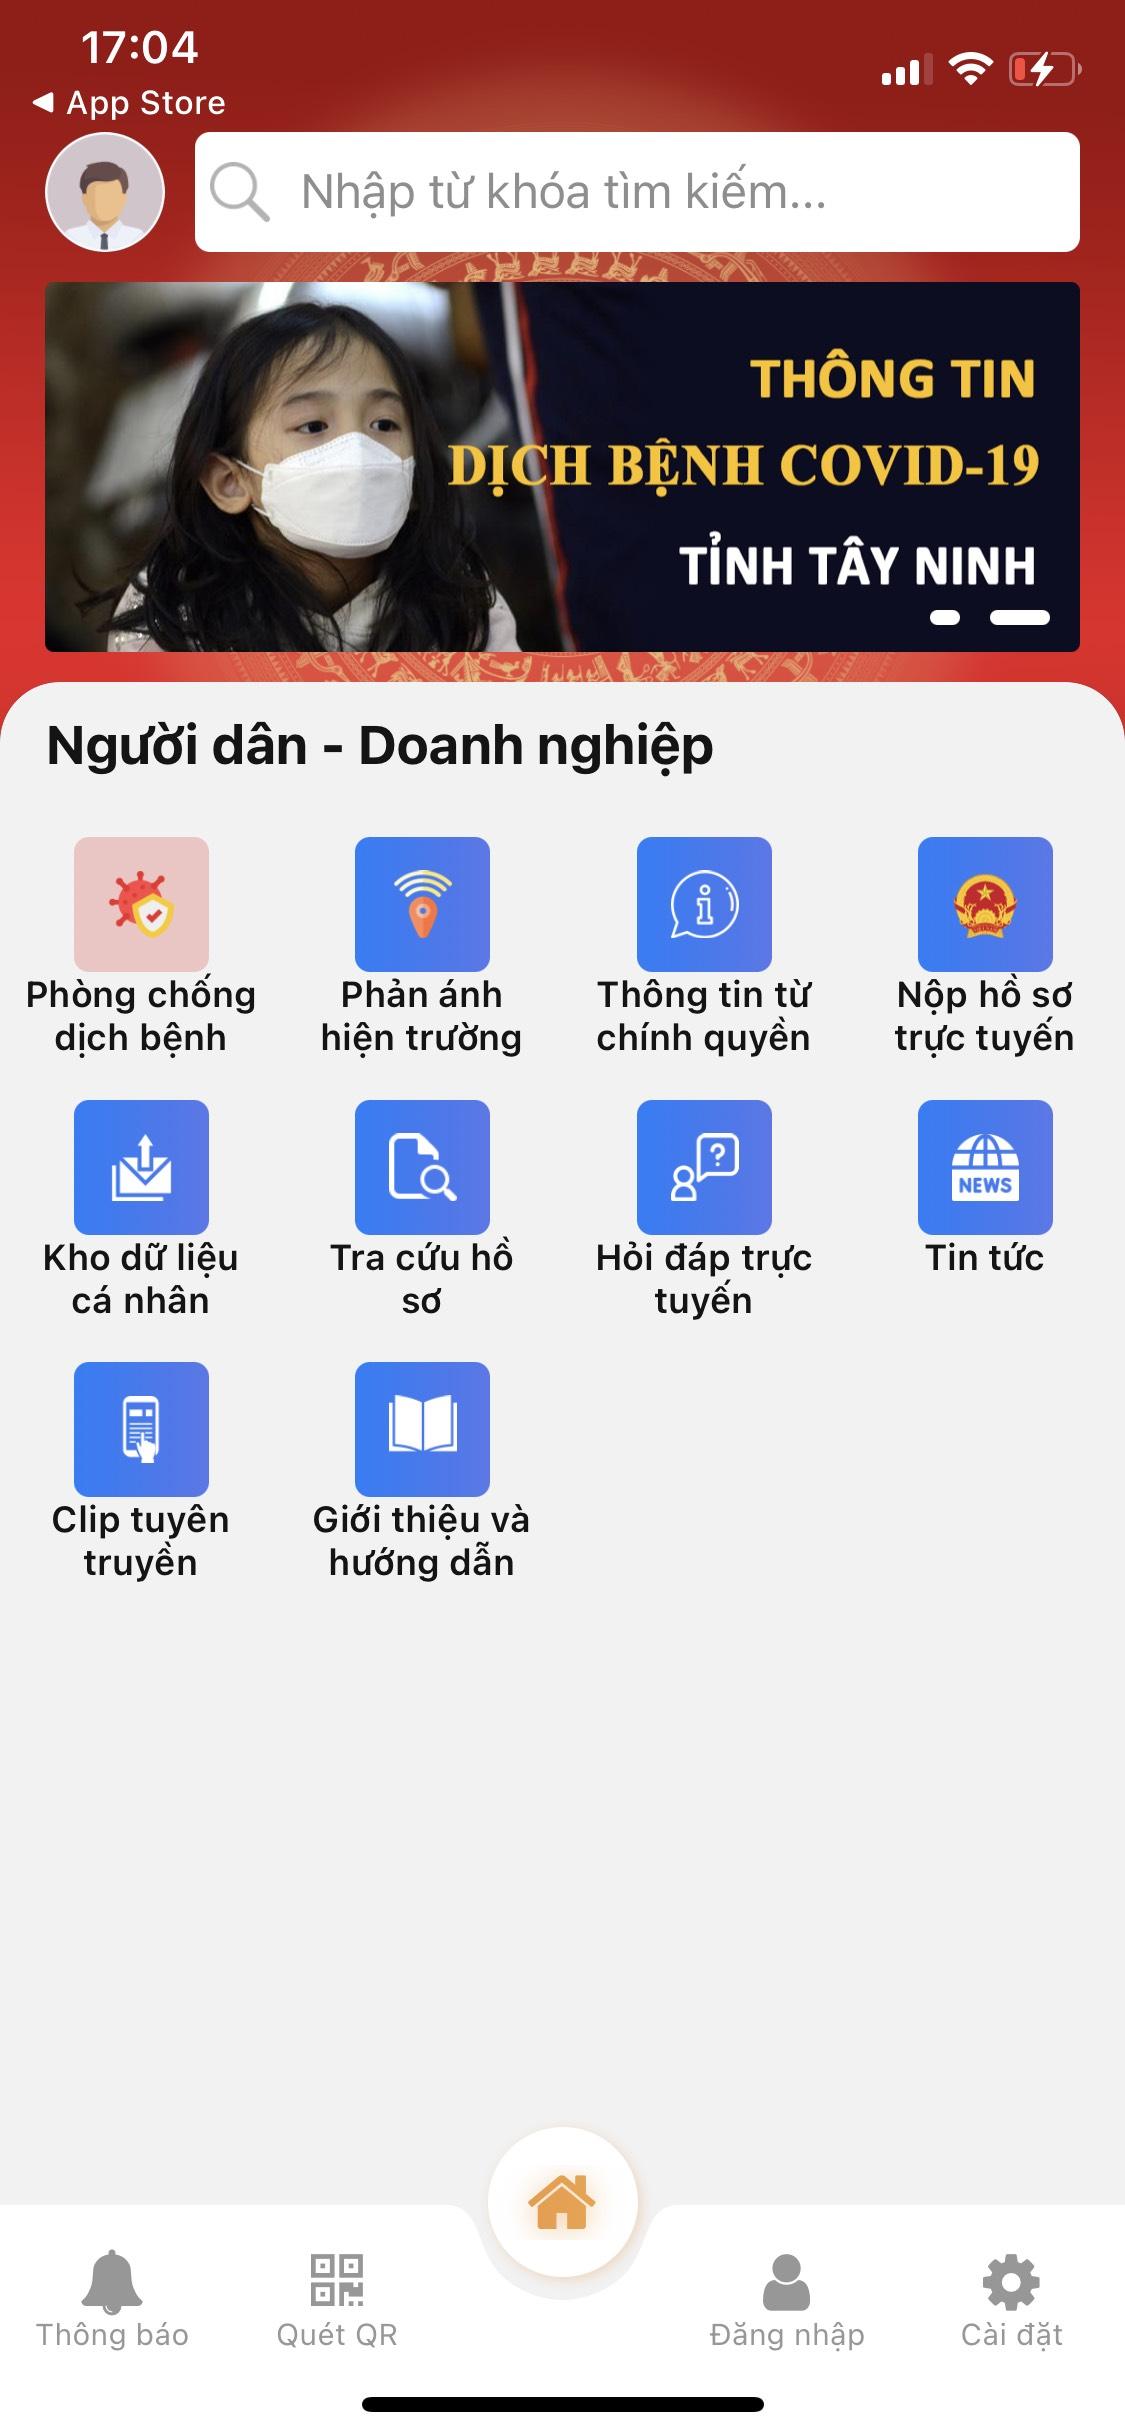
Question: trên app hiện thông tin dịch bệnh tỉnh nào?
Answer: tỉnh tây ninh